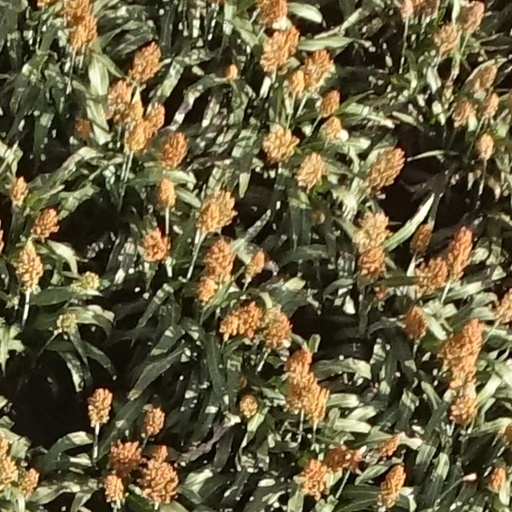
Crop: sorghum